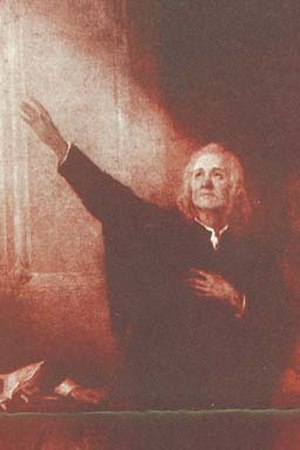
Ferenc Dávid
Biskop Ferenc Dávid var grundlægger af den første unitarkirke i 1568, som fortsat findes i Rumænien og Ungarn.